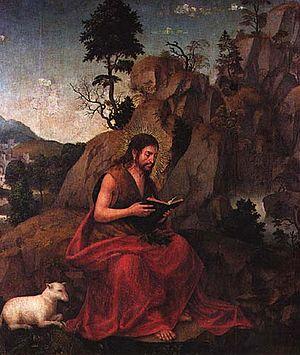
Lourinhã est une ville portugaise dans le district de Lisbonne, située dans le sous-région de l'Ouest, dans la province de l'Estremadura.